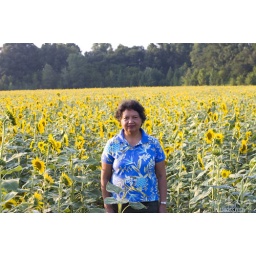
Mom in the sunflower field